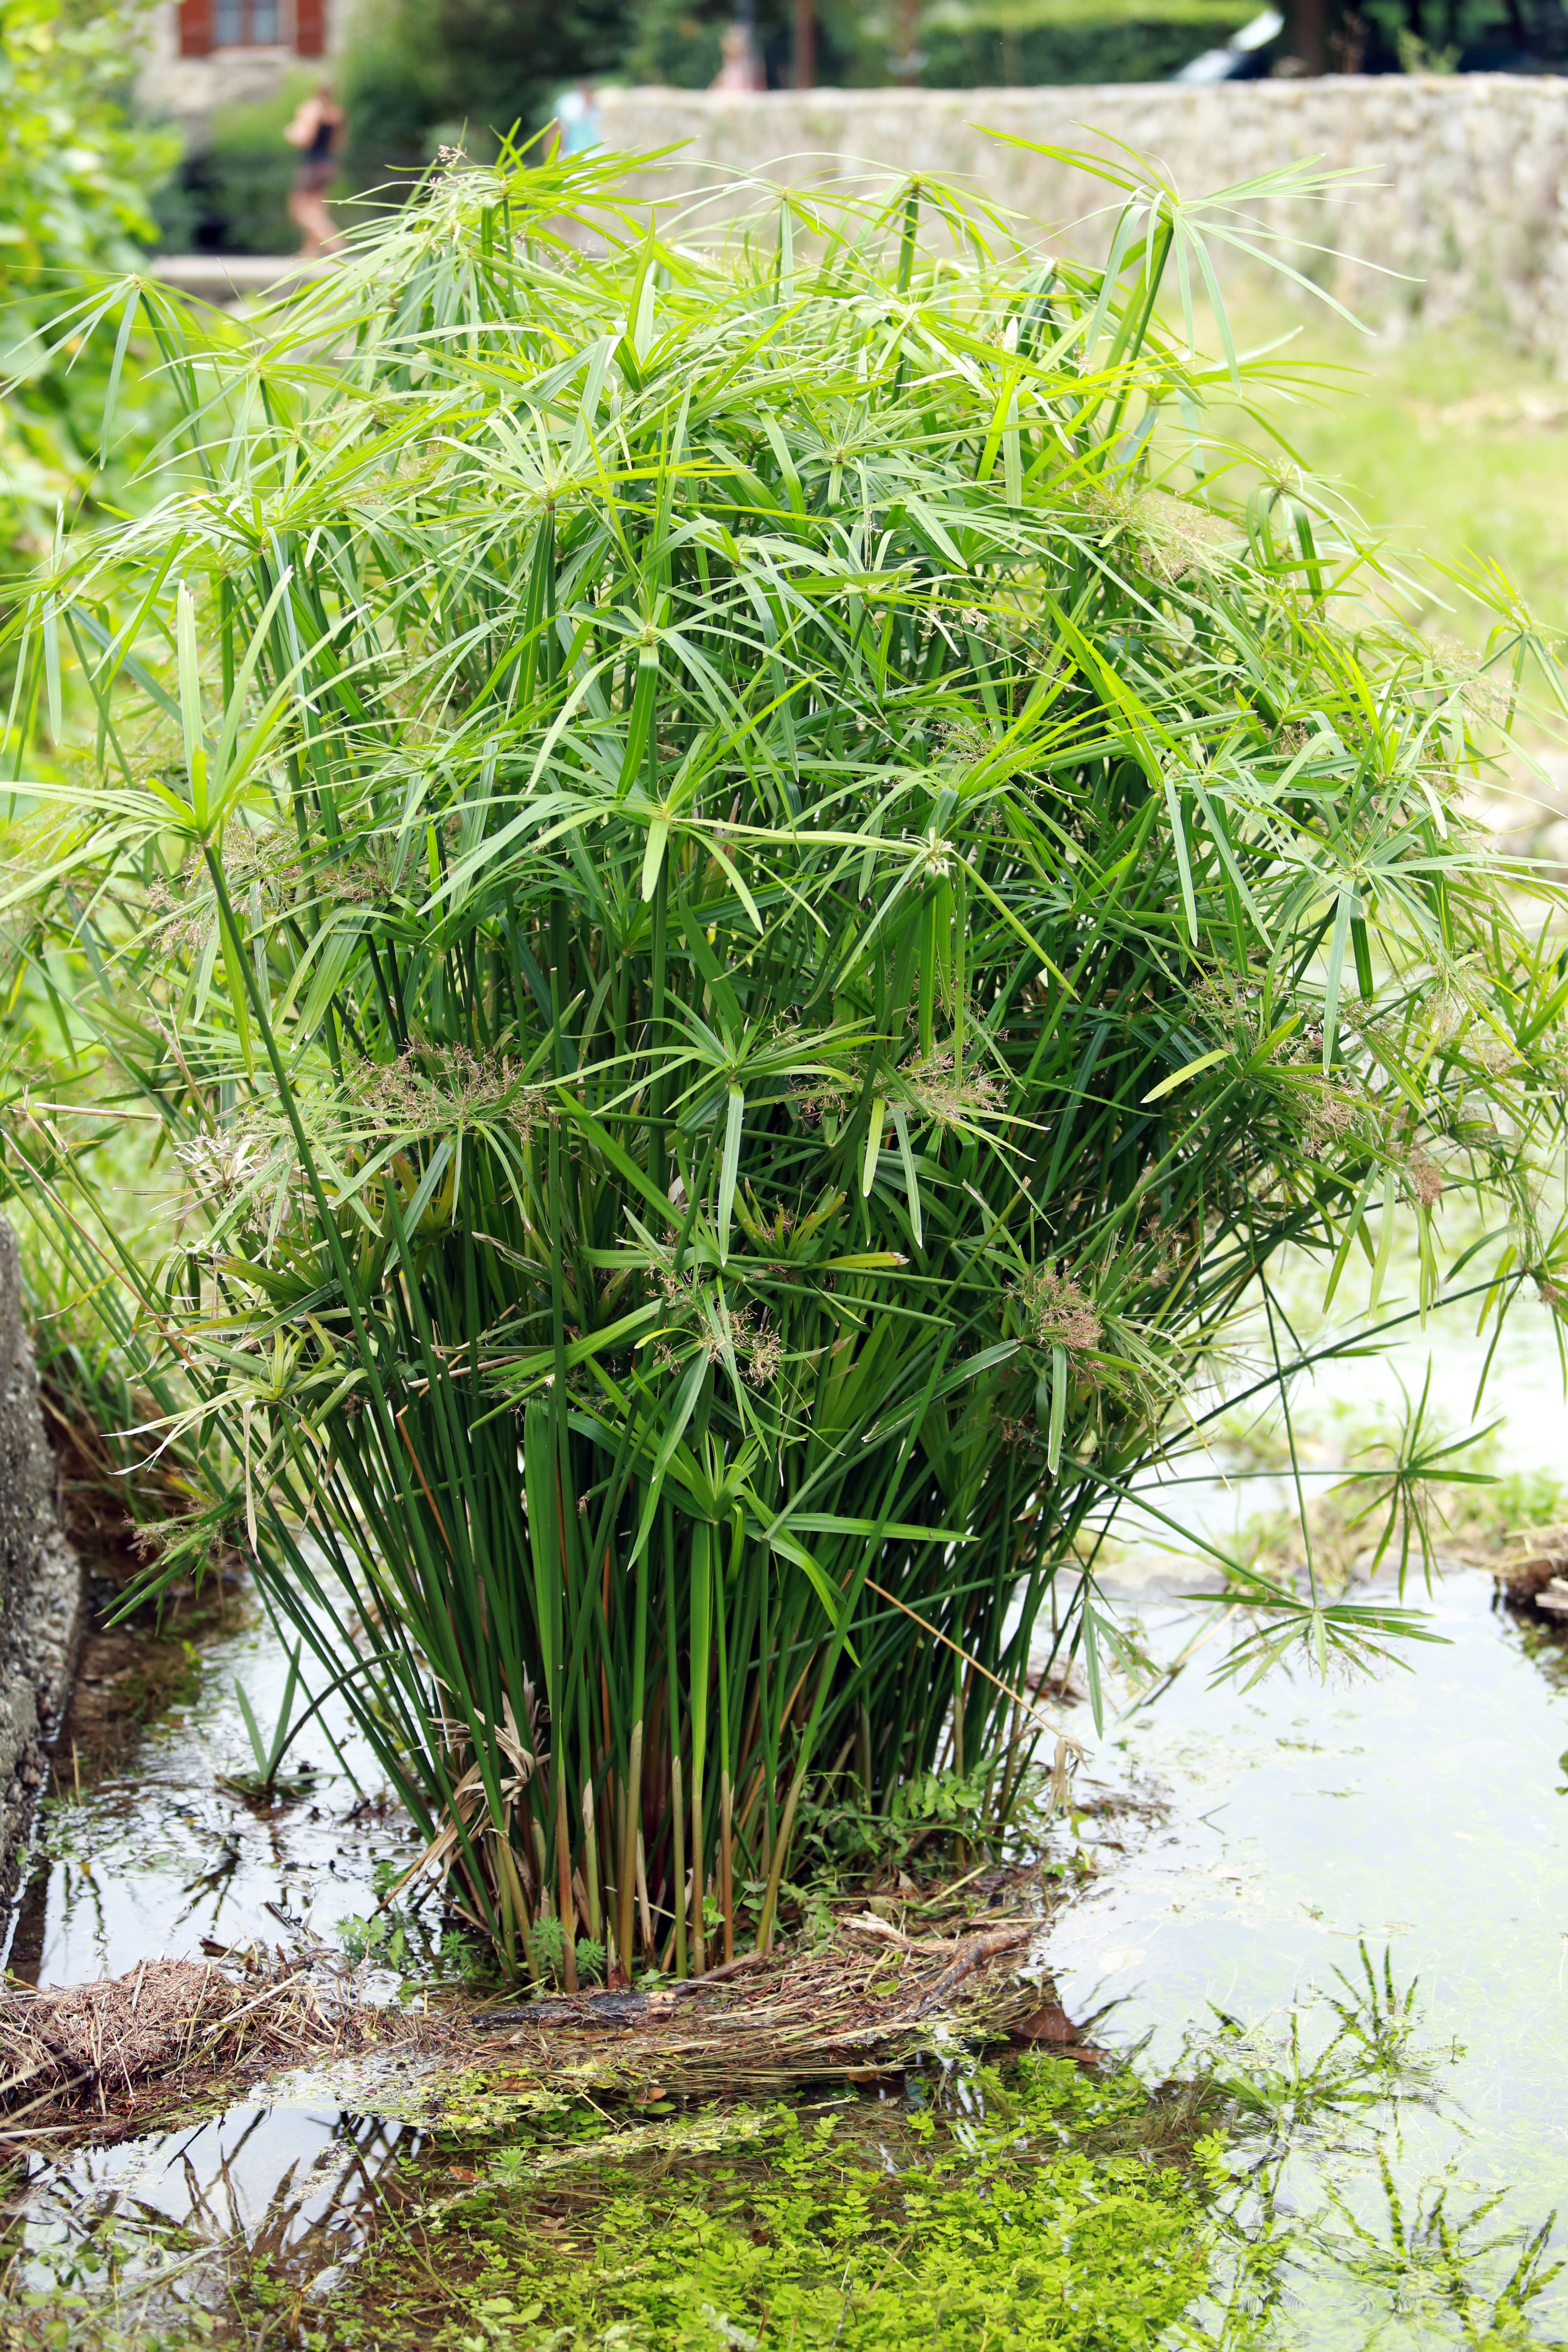
grass, plant, lawn, flower, france, europe, herb, produce, canon, soil, botany, garden, midi, plante, southfrance, languedocroussillon, exterieur, saison, croissance, ruisseau, ete, yard, papyrus, s dfrankreich, m diterran e, h rault, saintguilhemled sert, gel es, lieuhumide, chrysopogon zizanioides, grass family, land plant, arecales